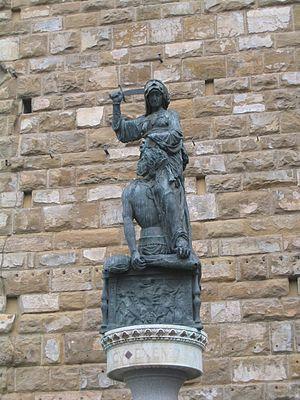
Judith et Holopherne est une statue en bronze réalisée par Donatello entre 1453 et 1460. Depuis 1988 elle est conservée Sala dei Gigli de Palazzo Vecchio à Florence.